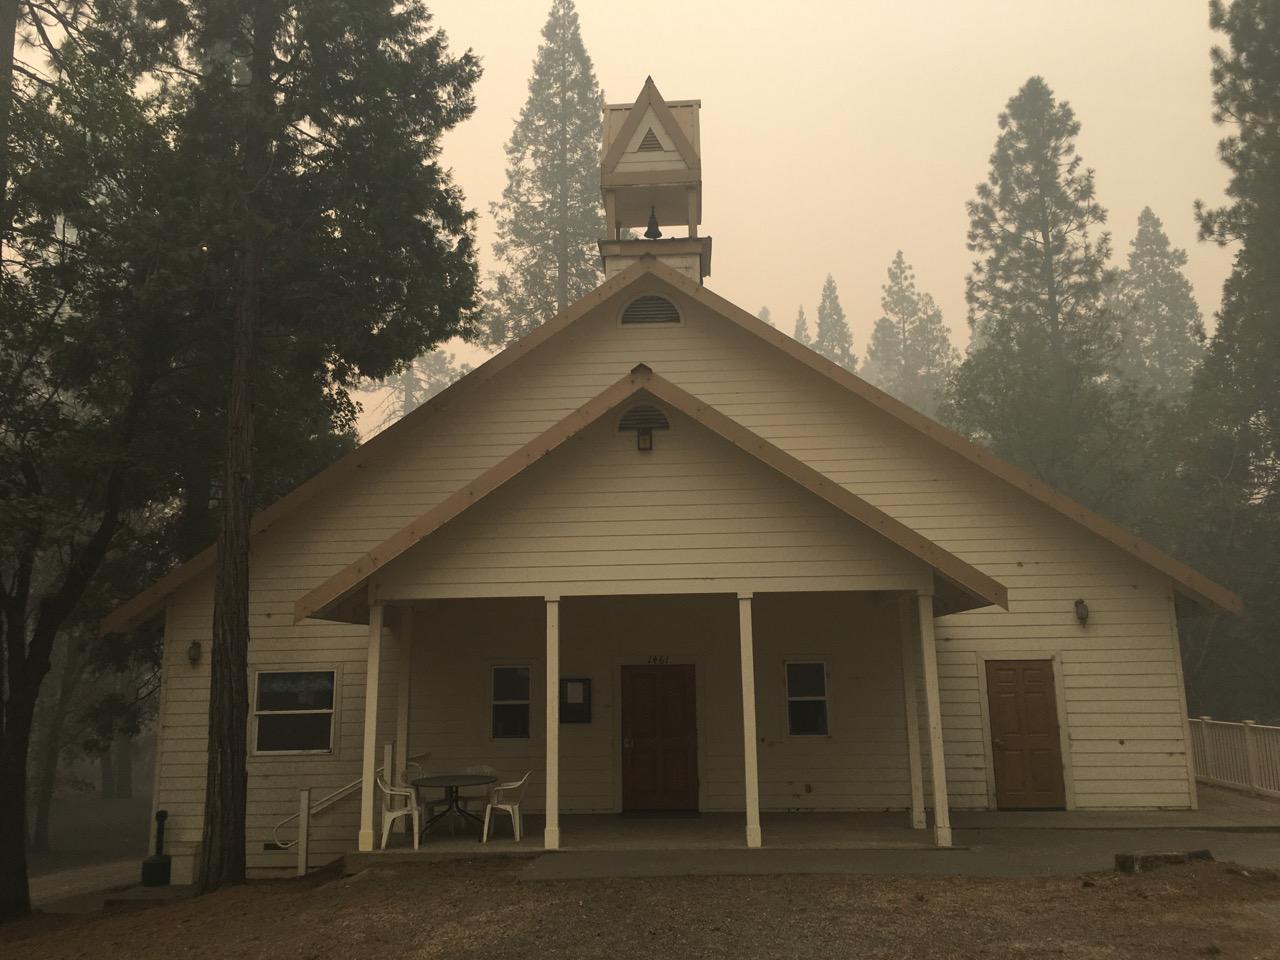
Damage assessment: no_damage